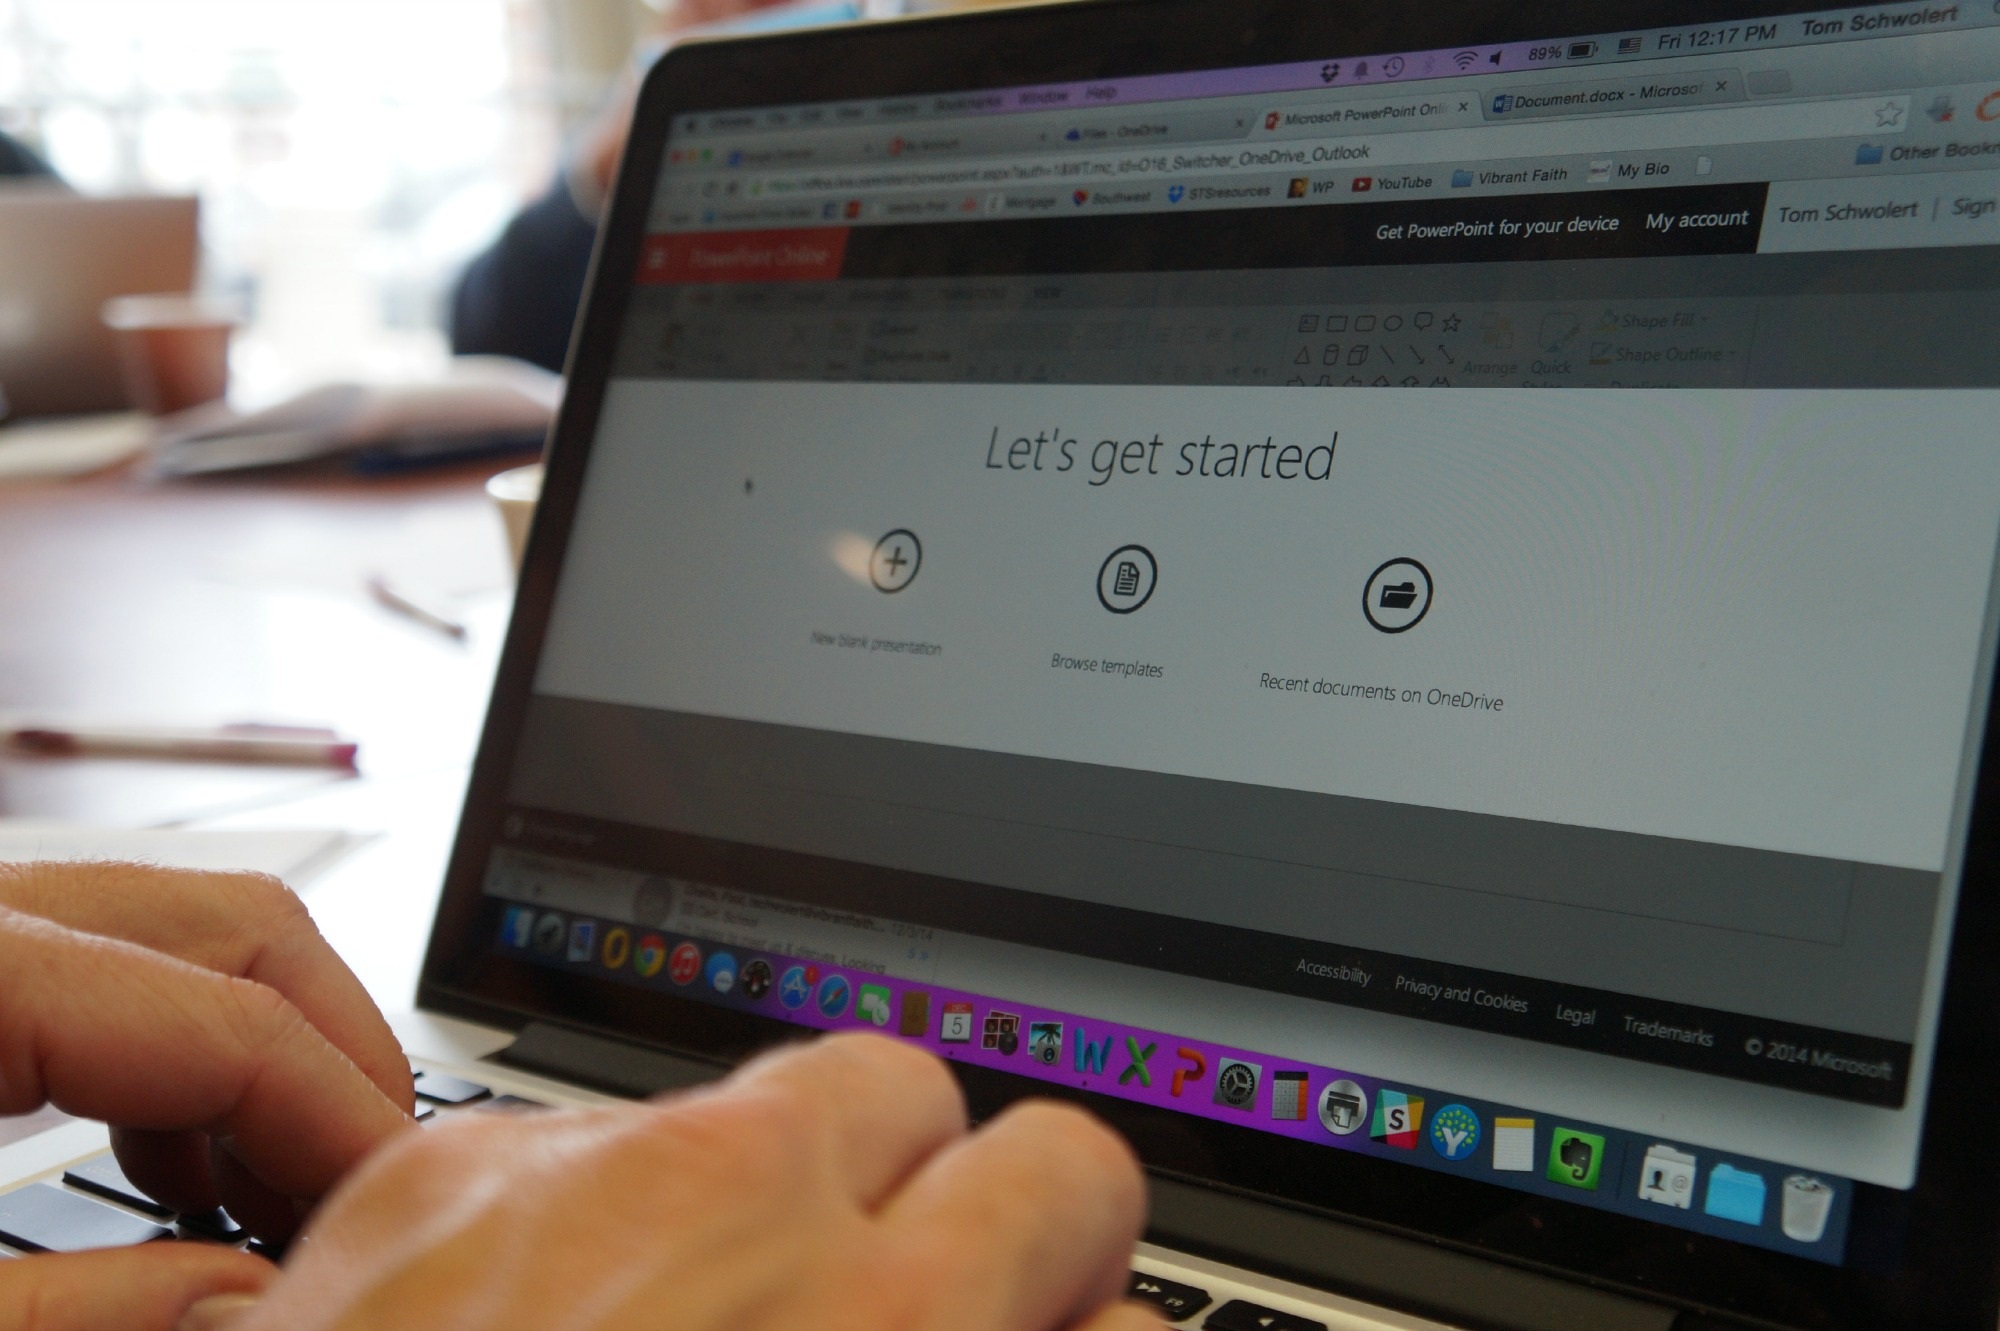
laptop, desk, computer, technology, meeting, web, internet, business, startup, electronics, multimedia, online, entrepreneur, business meeting